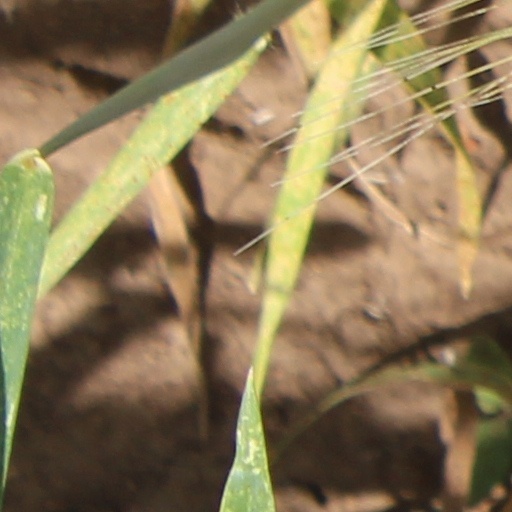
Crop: wheat